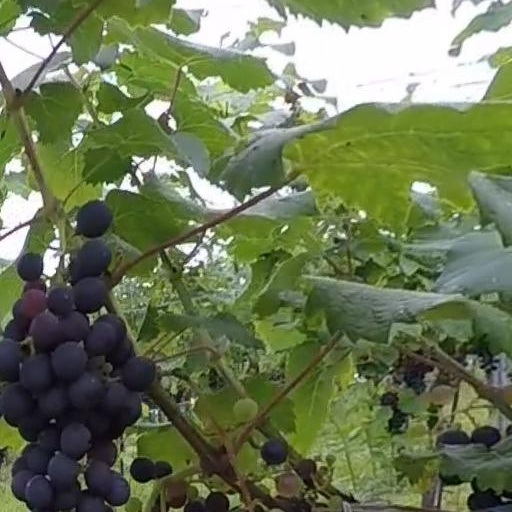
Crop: grape